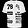
Label: T - shirt / top